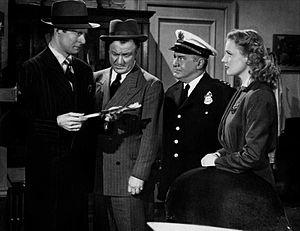
Dick Tracy est un film américain réalisé par William Berke, sorti en 1945.
Joseph « Joe » Crehan est un acteur américain, né le 15 juillet 1883 à Baltimore, mort le 15 avril 1966 à Los Angeles — Quartier d'Hollywood.